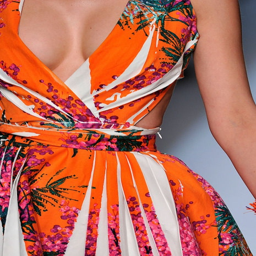
i love the colors of this dress